Milo of Verona

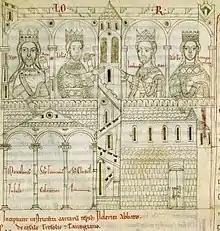
Four kings of Italy From the left: Hugh, Lambert, Lothair II and Berengar II

In June 931, the archbishop of Milan, Lambert, died and was succeeded by Hilduin, bishop of Verona, who was replaced by Rather by August. The election of Rather as bishop of Verona was the supported by Pope John XI and all the leading men of Italy, including Milo, but it was strongly opposed by Hugh. In response, the king took control of the diocese and seized its revenues. This was the first major split between Milo and Hugh. The first certain reference to Milo as count of Verona comes from Liutprand's description of Rather's election in August 931.